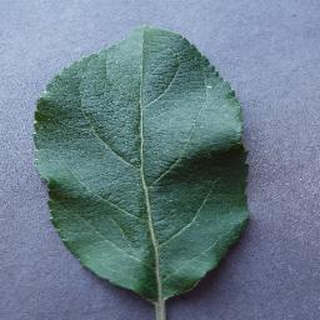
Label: healthy_apple